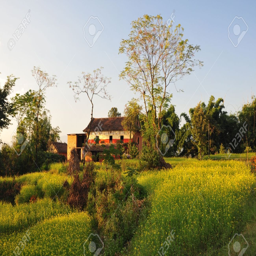
a traditional style house stock photo